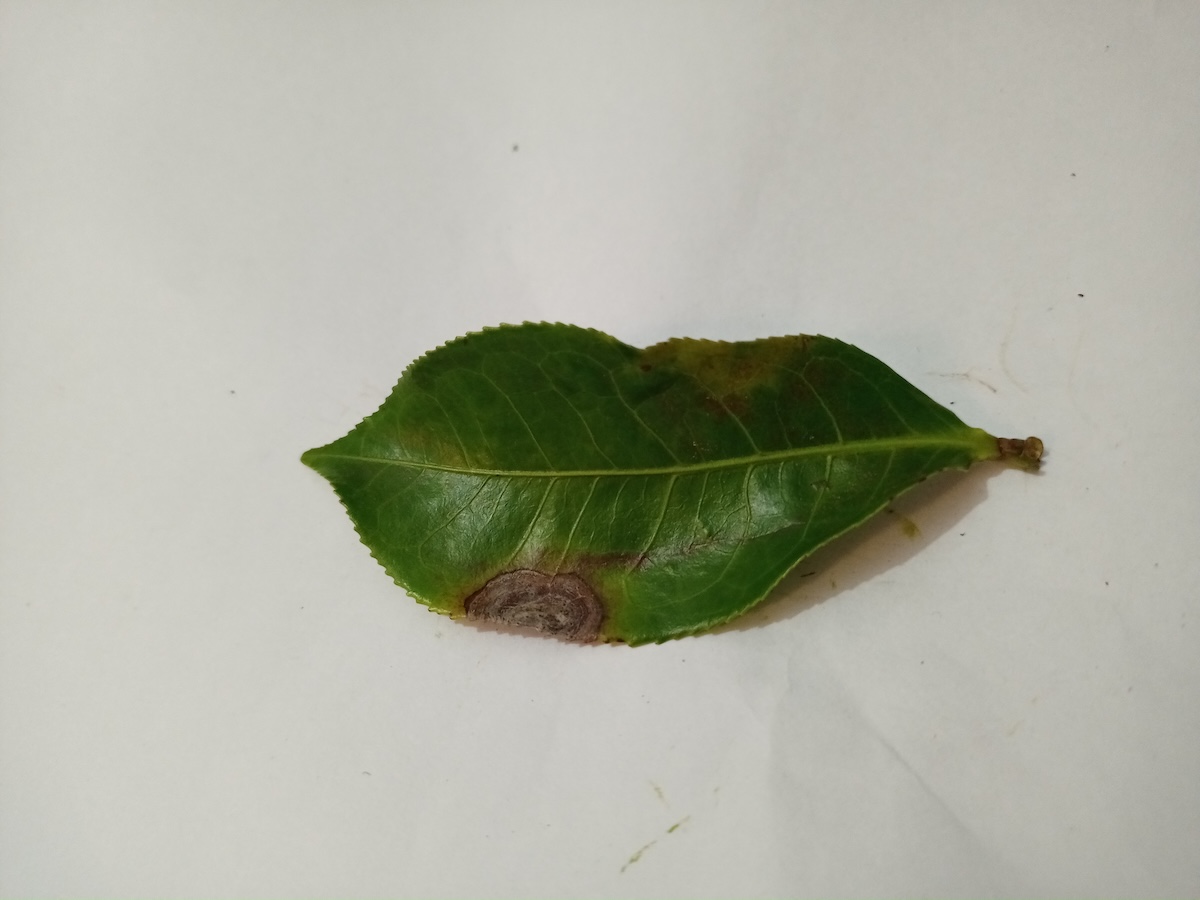
Label: Gray Blight